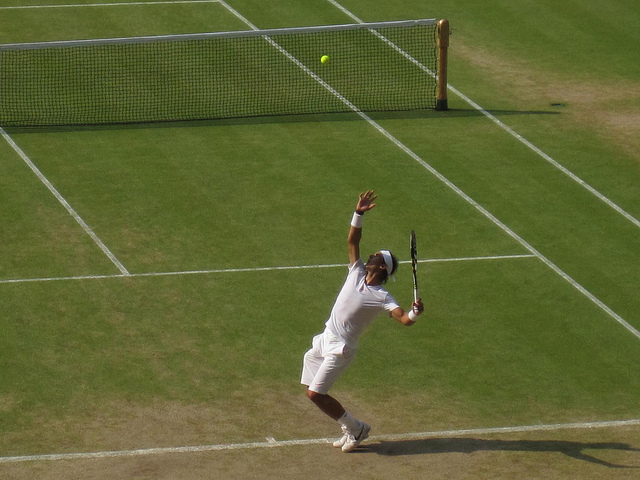
người đàn ông cầm vợt tennis đang vươn người đánh bóng